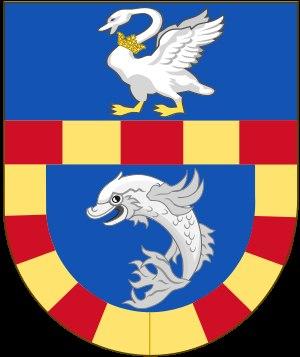
Dakhla est une ville située au Sahara occidental — territoire disputé et non autonome selon l'ONU — et sous administration de facto du Maroc depuis son évacuation par la Mauritanie en 1979. Dans le cadre de l'administration marocaine, cette ville est une commune urbaine, chef-lieu de la province d'Oued Ed Dahab, au sein de la région Dakhla-Oued Ed Dahab.